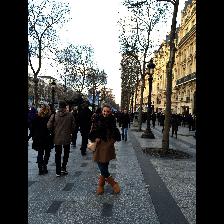
Label: Human